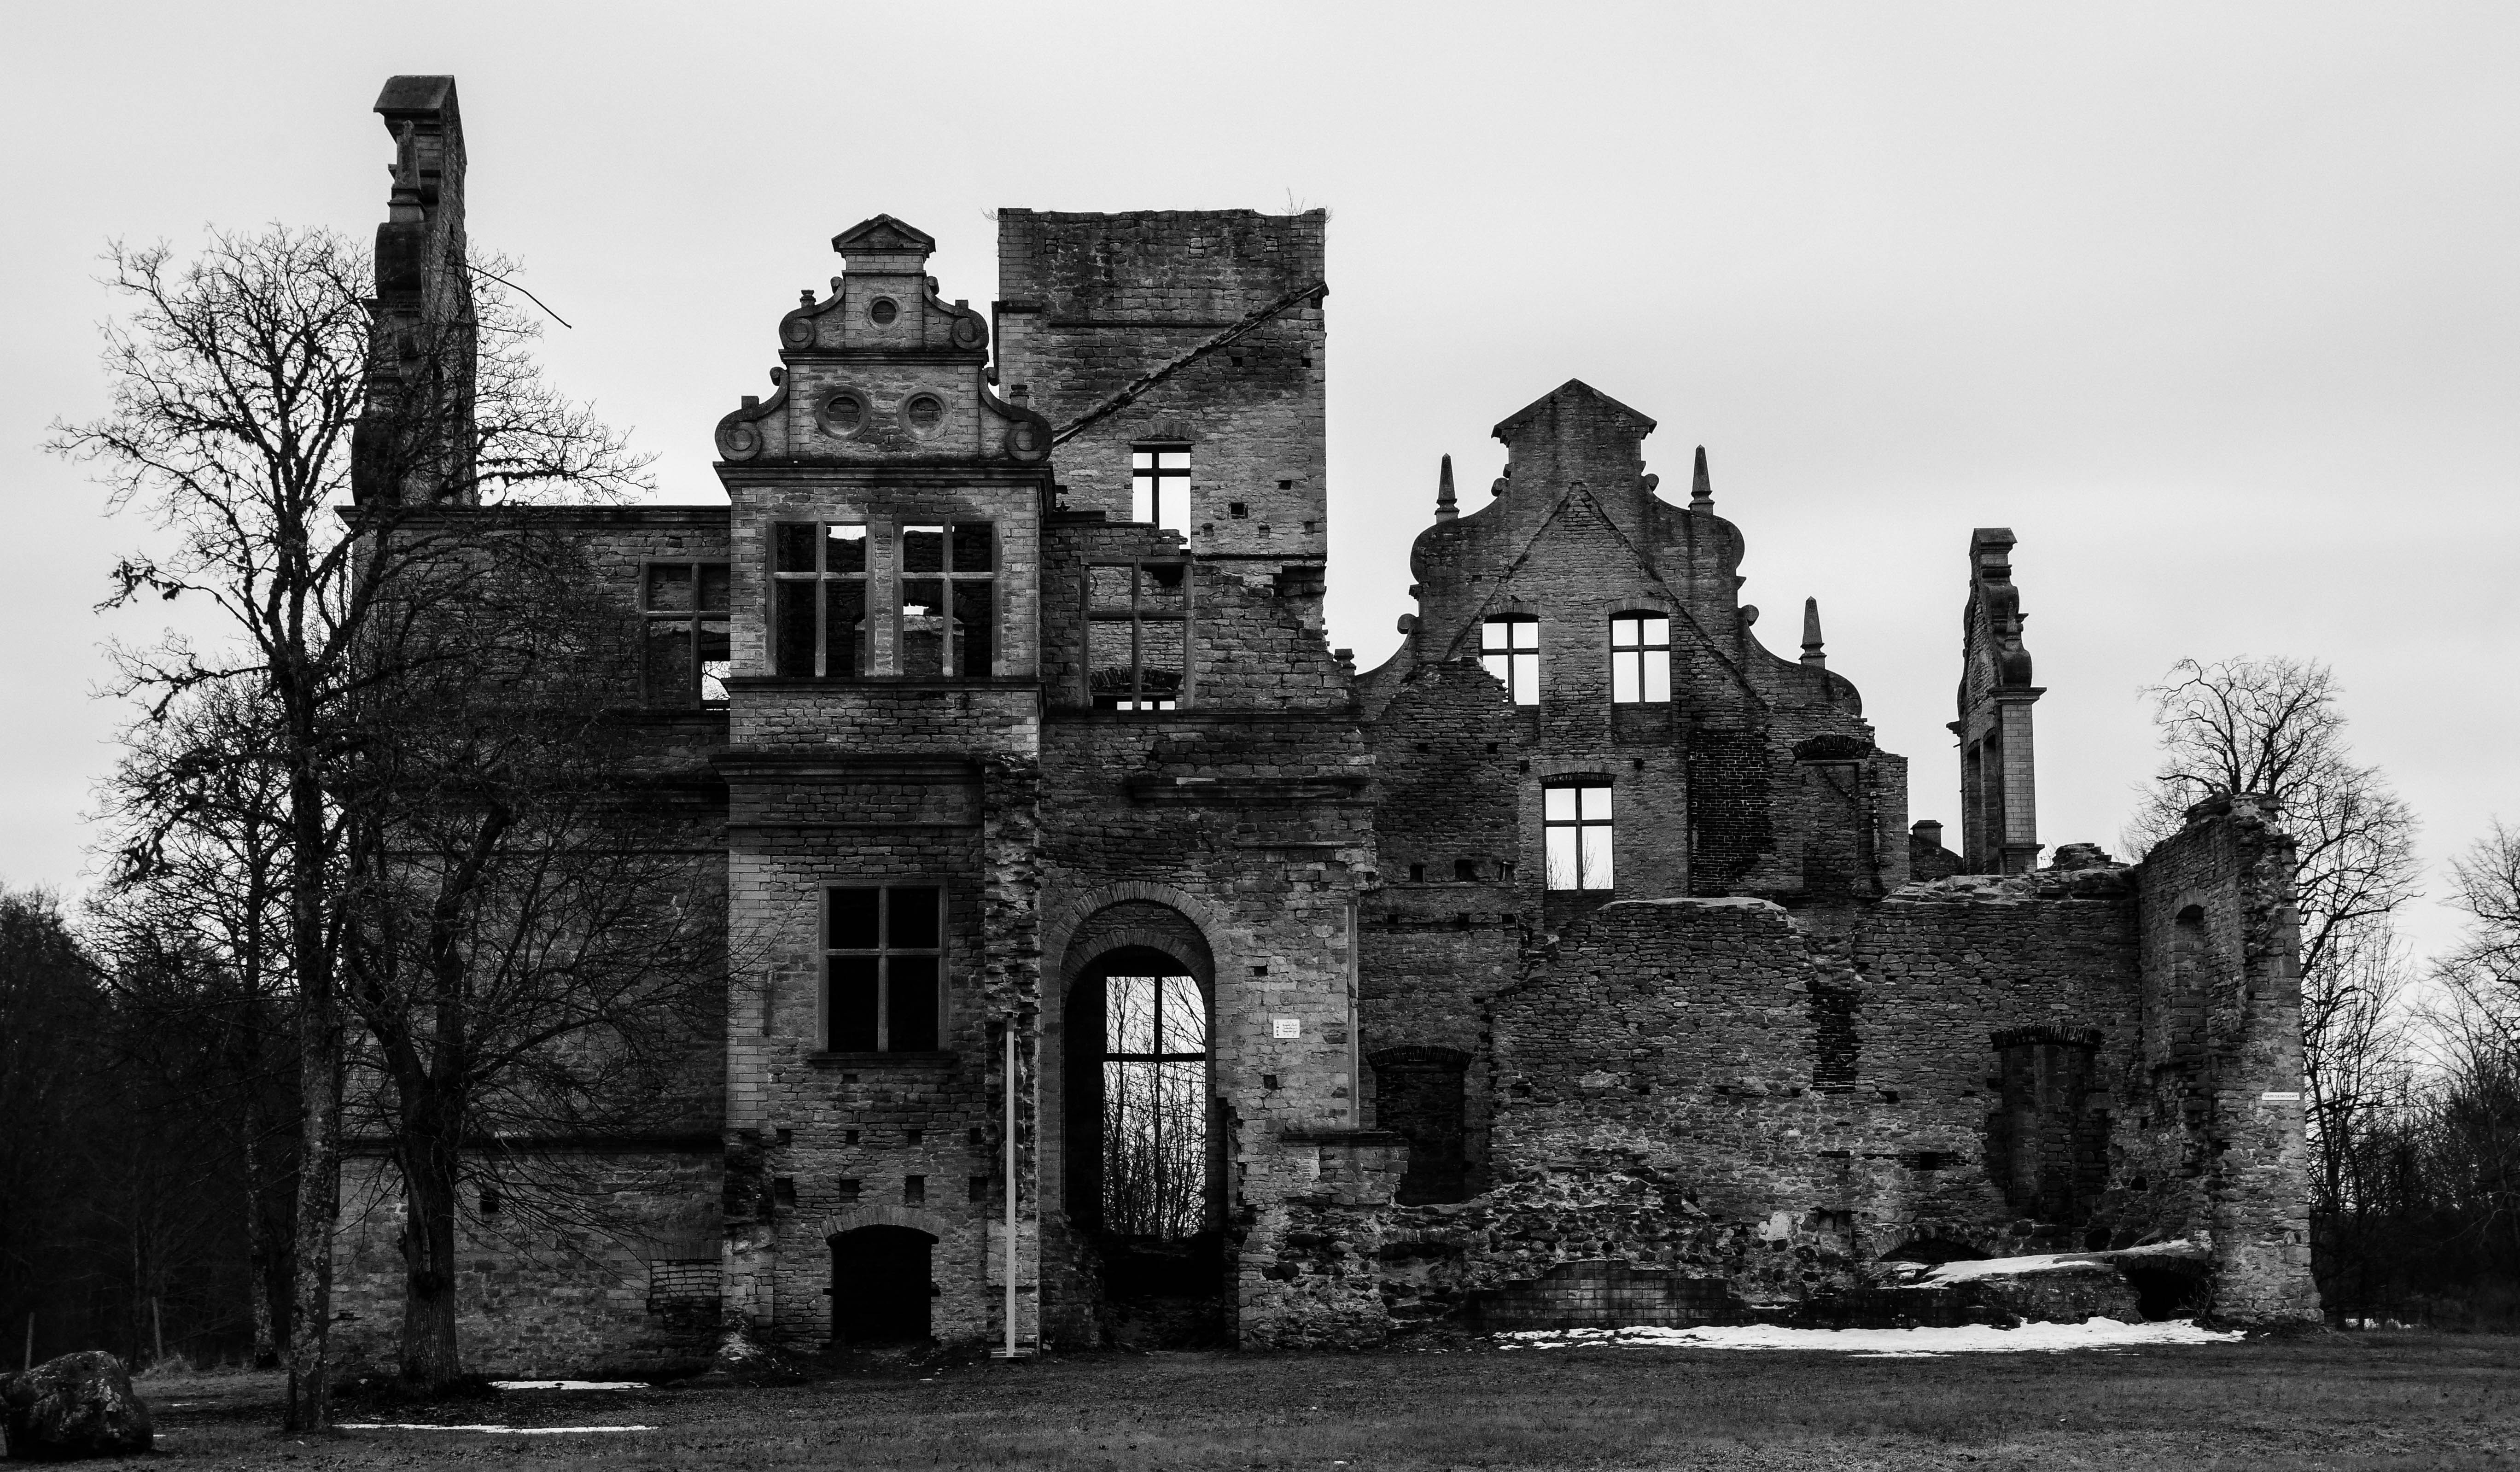
white, landmark, building, architecture, black and white, monochrome, house, property, mansion, monochrome photography, tree, estate, ruins, history, stately home, turret, castle, photography, historic house, chateau, facade, manor house, almshouse, home, medieval architecture, stock photography, plant, historic site, style, palace